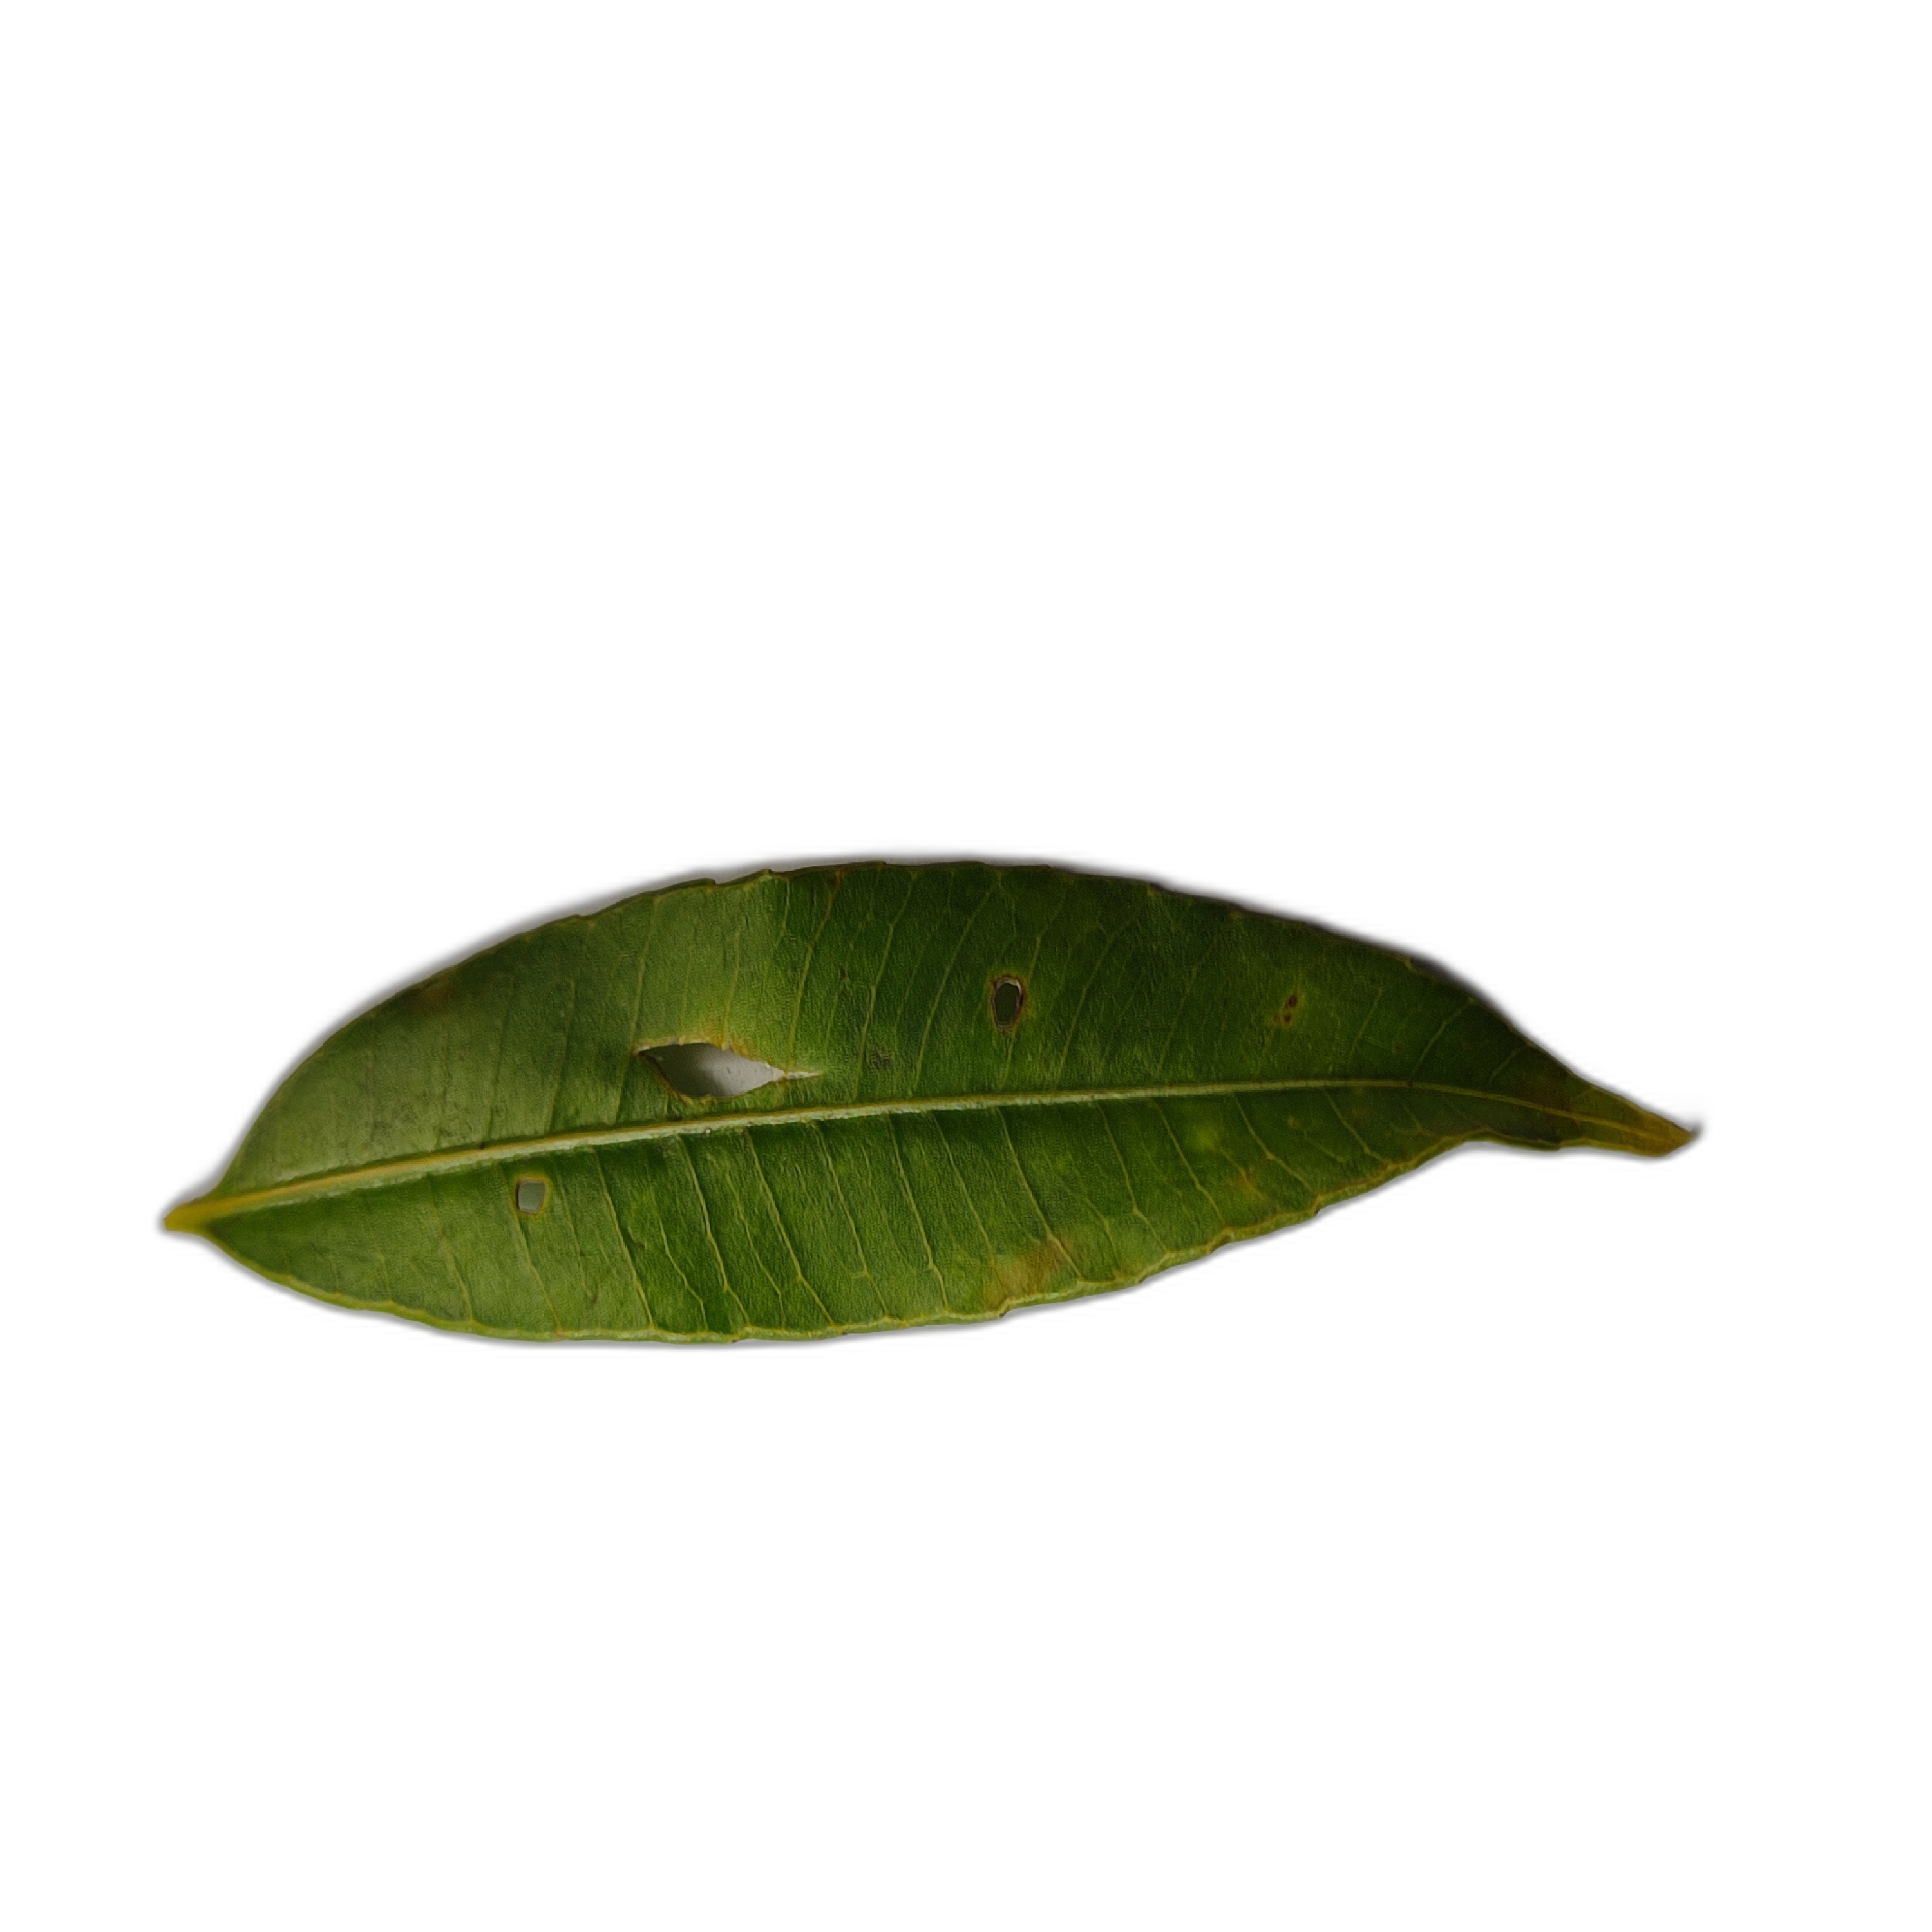
Label: not_healthy